Mayoralty of Naheed Nenshi

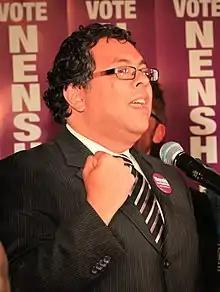
Nenshi speaking to supporters and media shortly after being projected to win

Nenshi first ventured into politics in 2004, running unsuccessfully for a seat on Calgary's city council. His 2010 campaign for mayor, dubbed the "Purple Revolution", was uniquely a viral campaign which relied heavily on using social media to promote his platform and hyper-engage voters. According to Nenshi's campaign I.T. specialist Richard Einarson, the name "Purple Revolution" was chosen because the campaign wanted broad appeal across the socio-economic spectrum of liberal red and conservative blue voters.